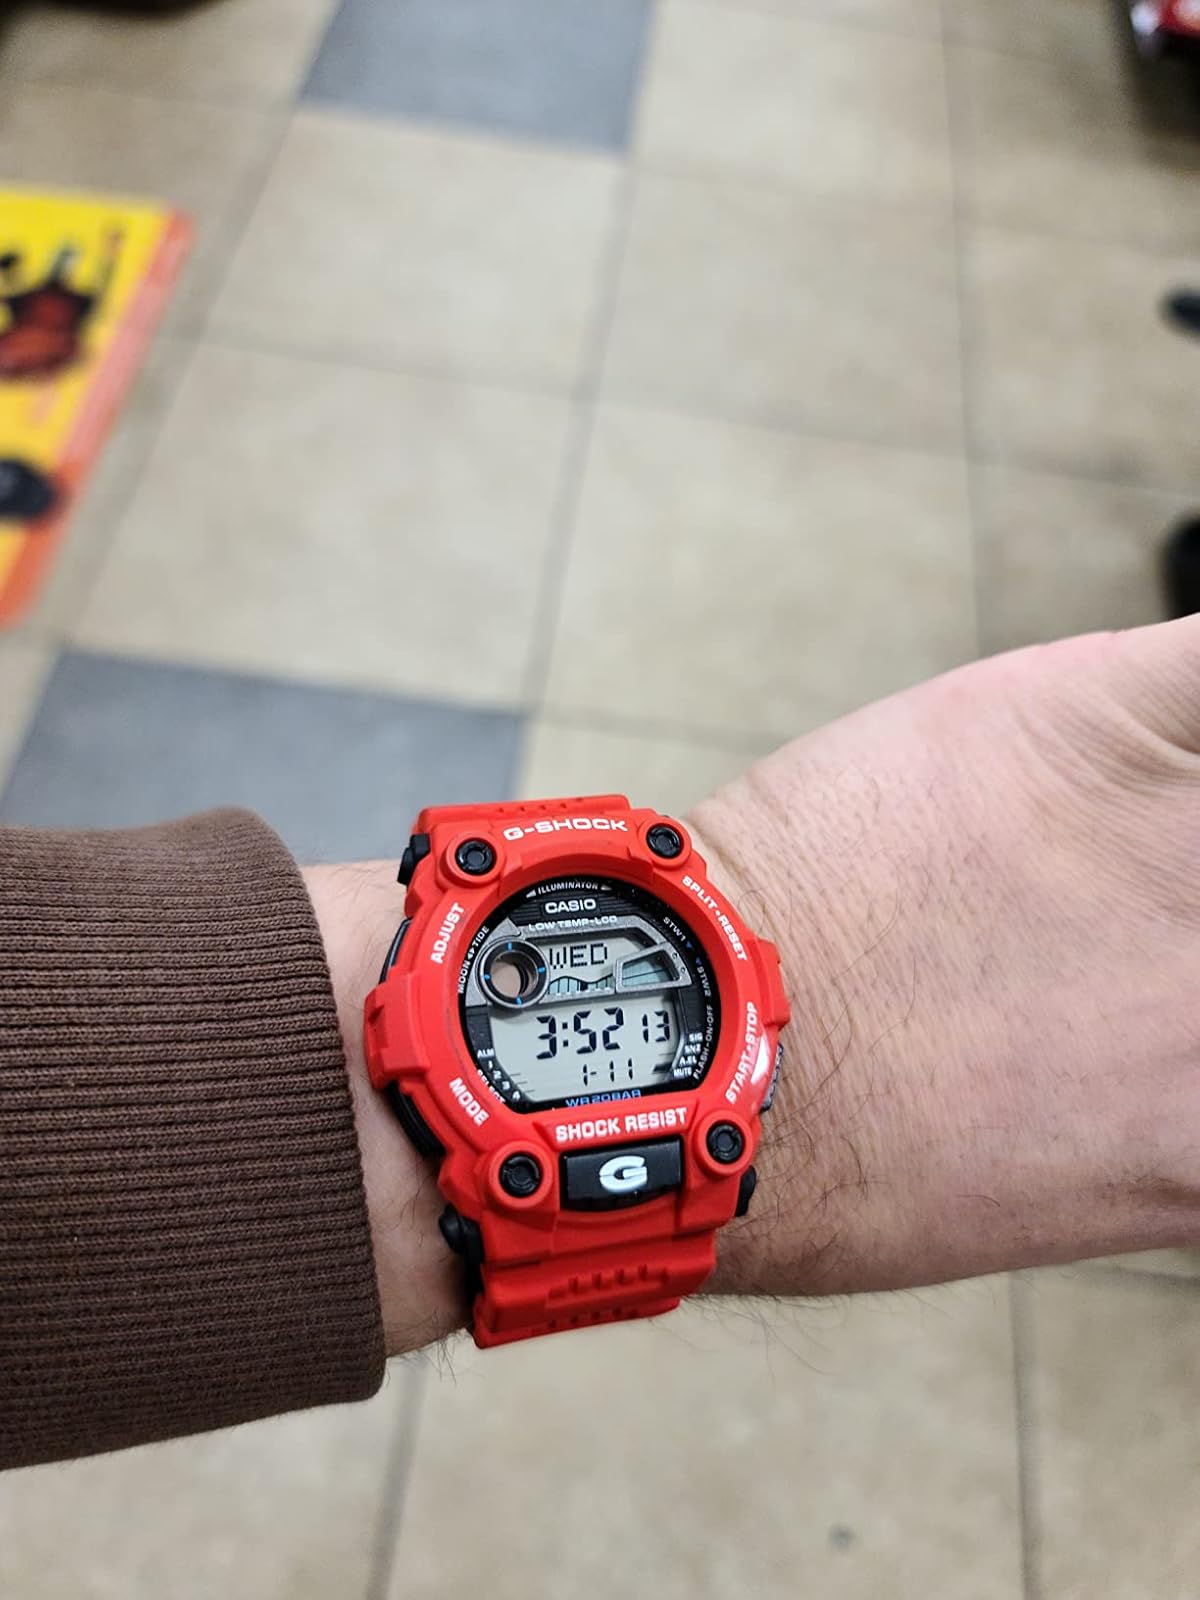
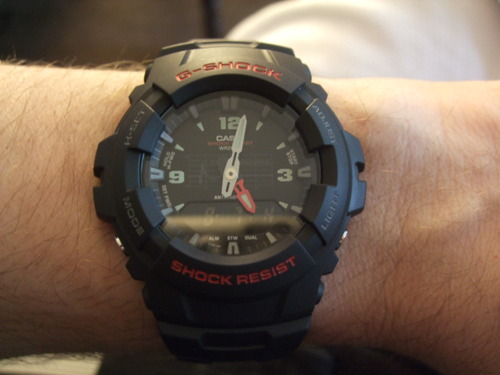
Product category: accessories_watch
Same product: no